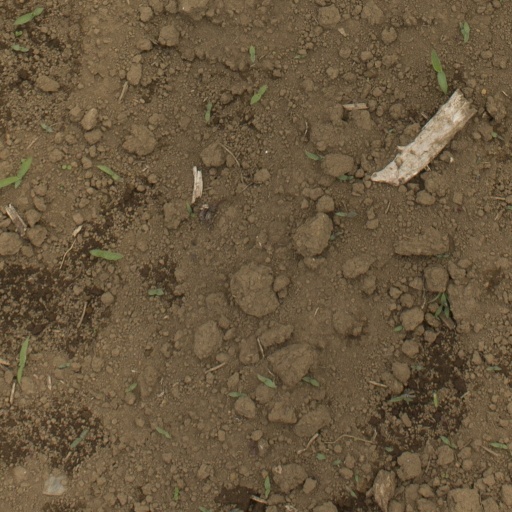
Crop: Jerusalem artichoke